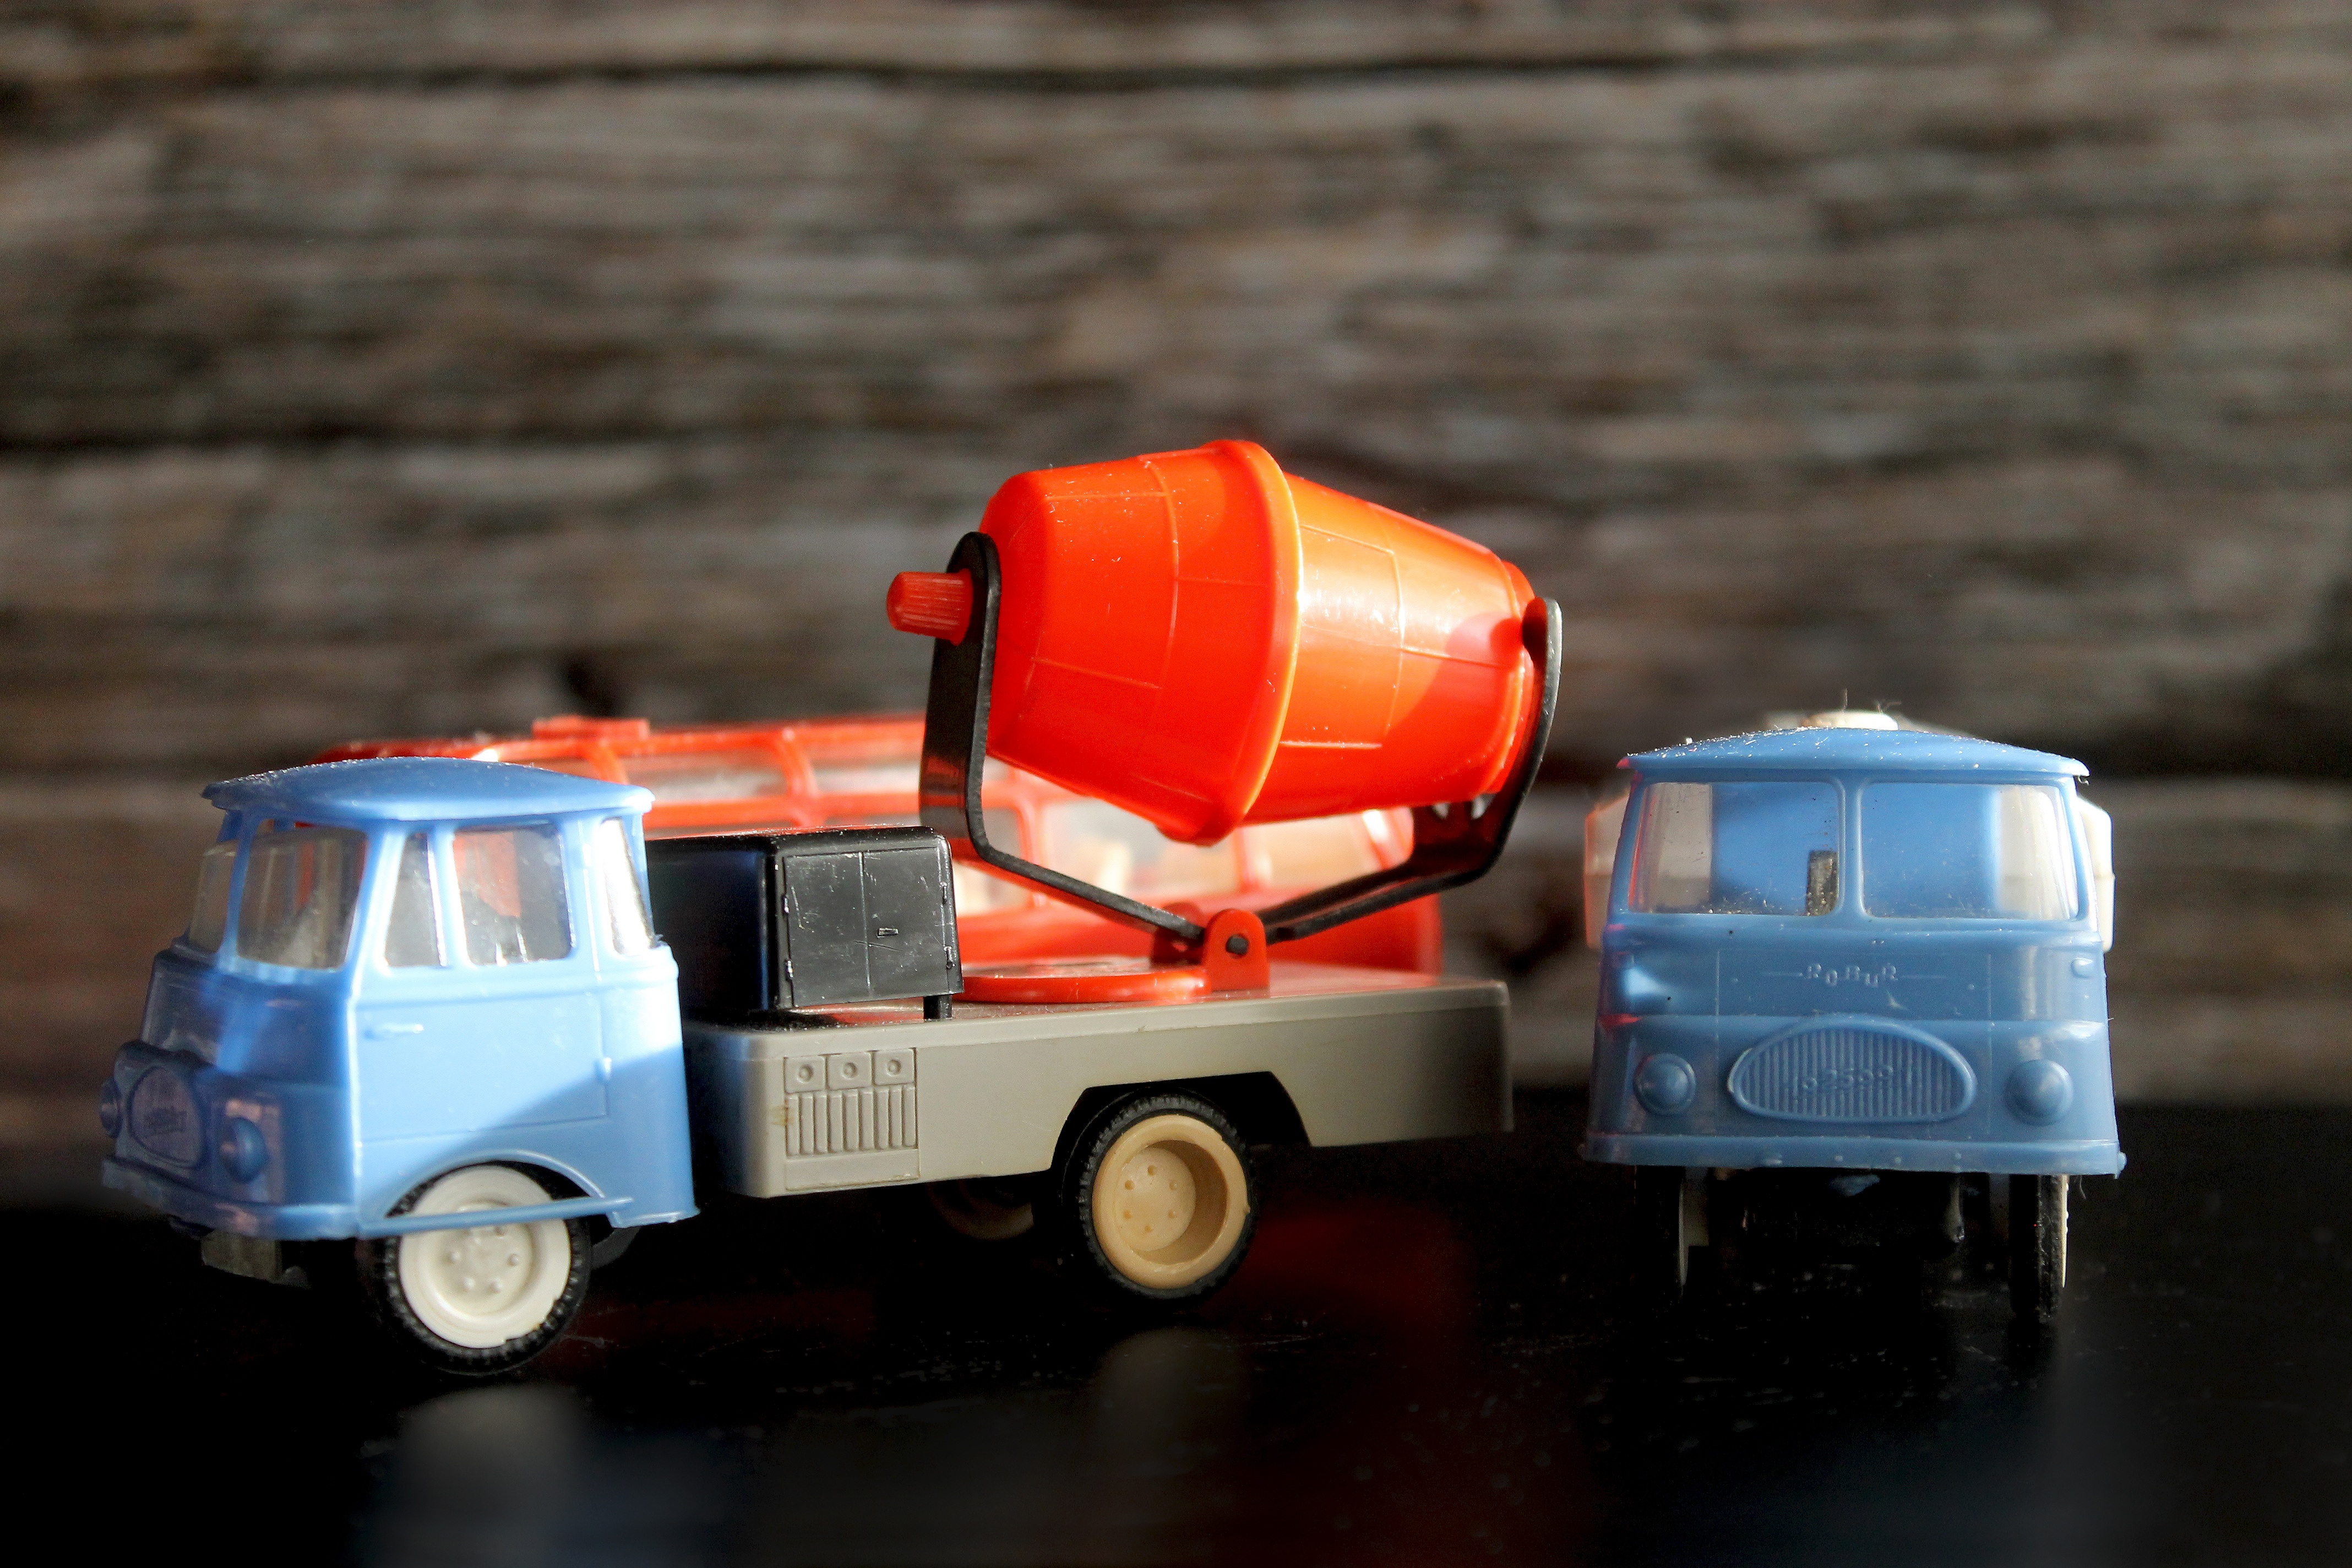
antique, retro, plastic, red, vehicle, toy, mood, model car, old game, plastic toy, otr